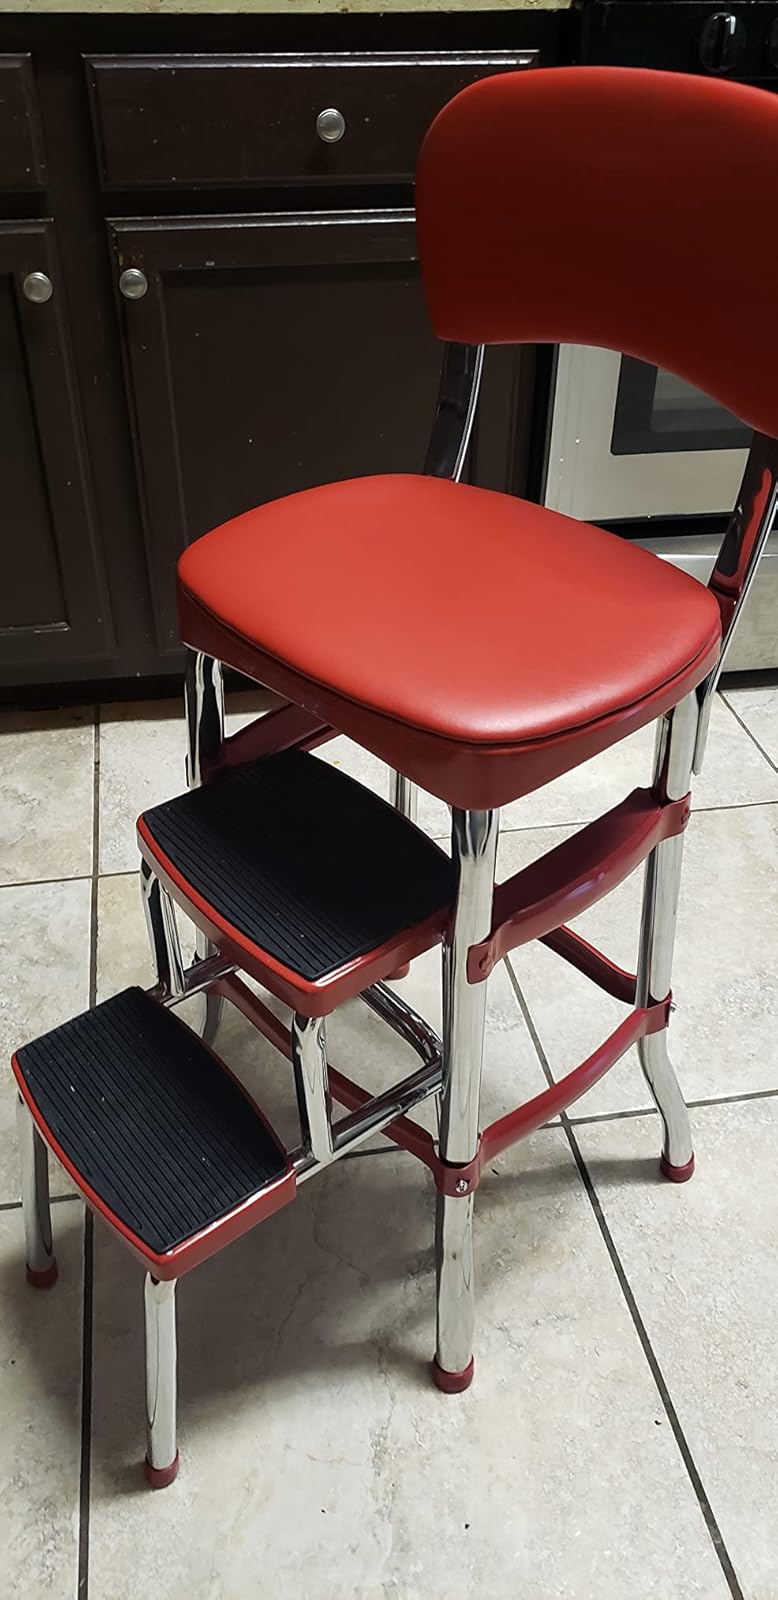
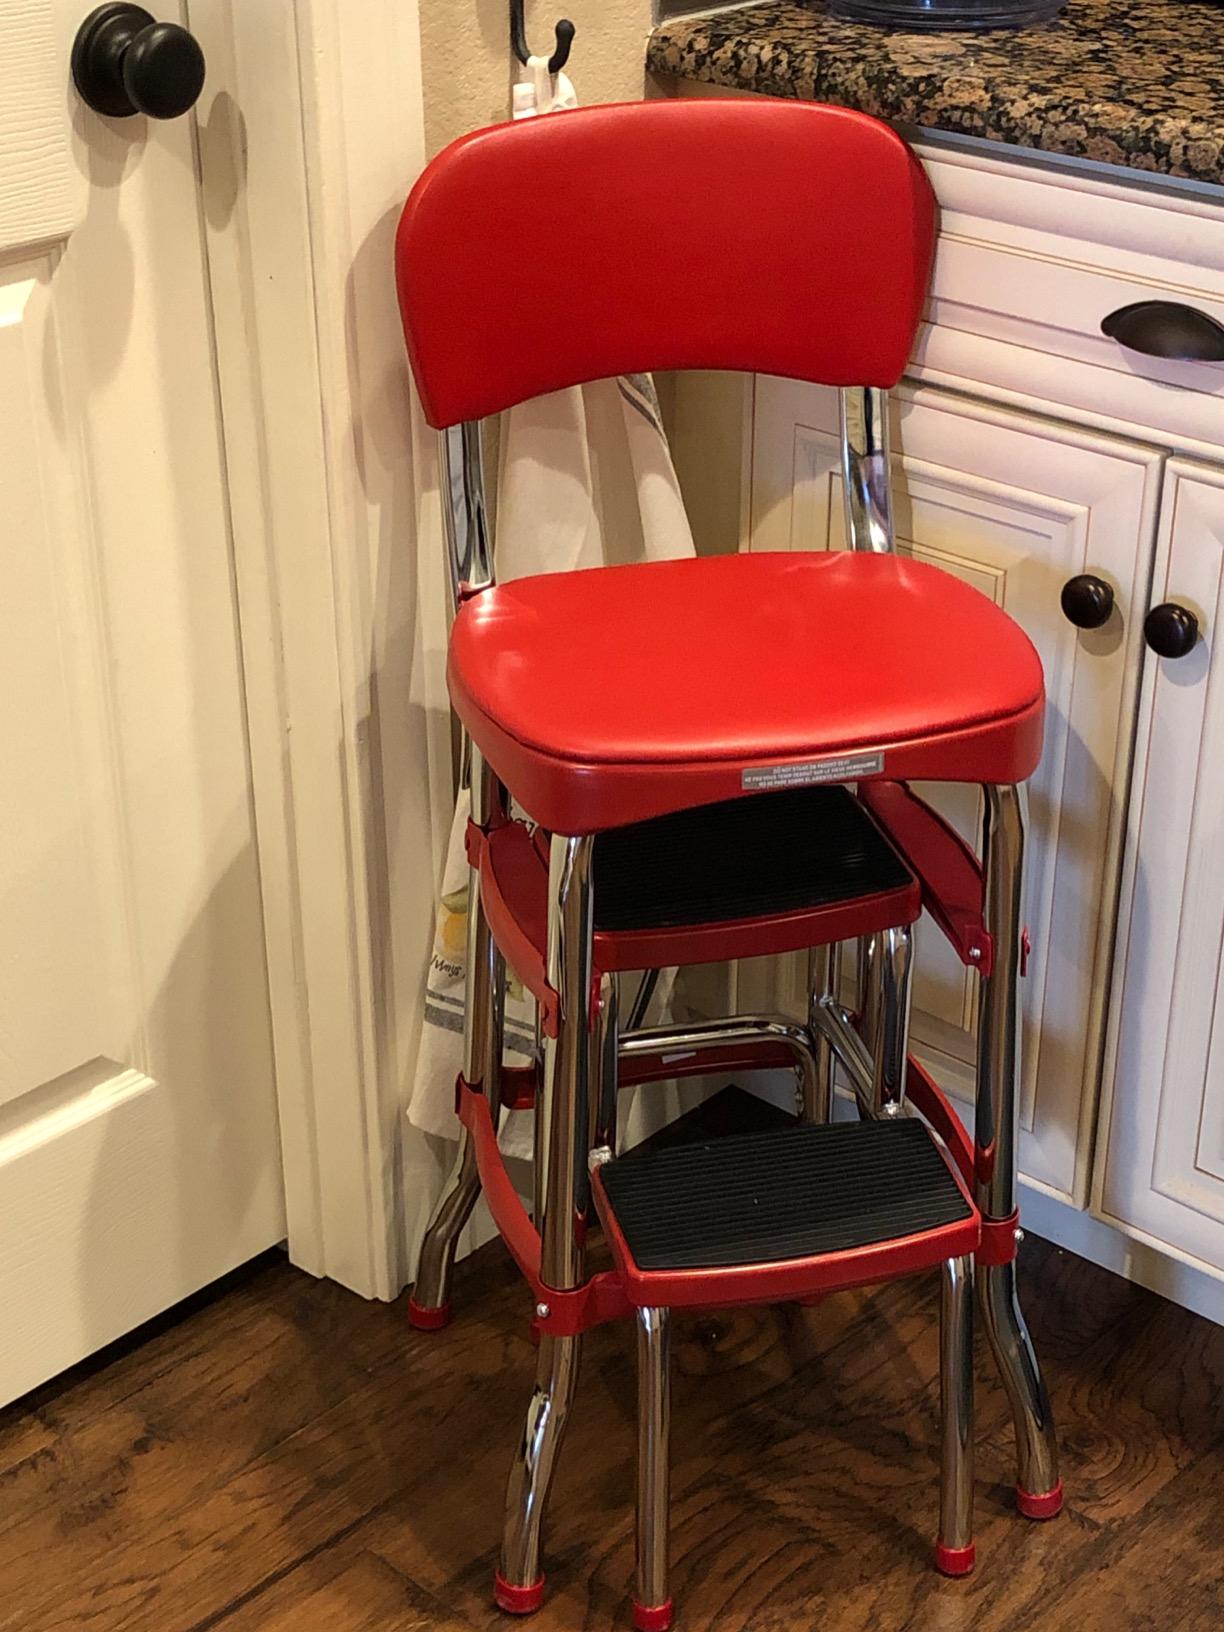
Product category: items_chair
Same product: yes